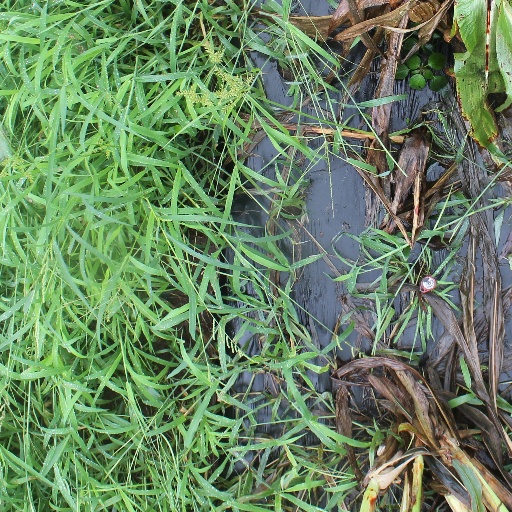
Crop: sorghum